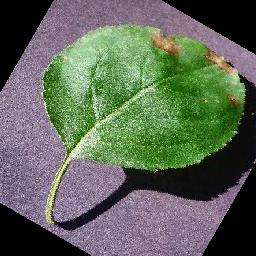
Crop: apple
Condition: black_rot